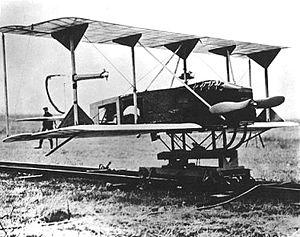
Le Hewitt-Sperry Automatic Airplane était l'un des deux projets conçus aux États-Unis pendant la Première Guerre mondiale pour le développement d'une « torpille aérienne » — aussi appelée « bombe volante », ou « avion sans pilote » —, capable d'emporter une charge explosive vers sa cible. Il peut être considéré comme l'un des précurseurs des missiles de croisière actuels. L'autre projet était celui désigné Liberty Eagle, qui donna naissance au Kettering Bug.